National Harbor, Maryland

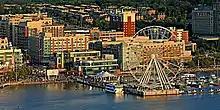
An aerial view of National Harbor

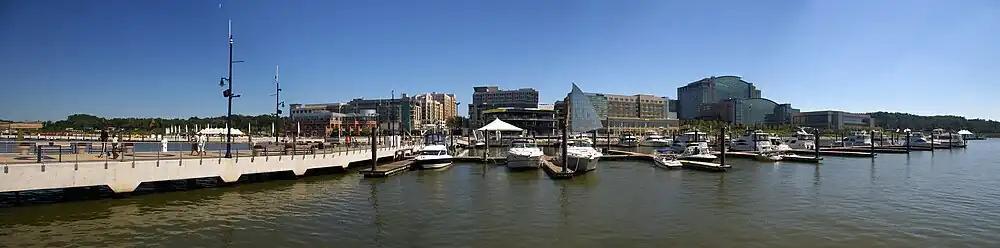
Panorama of National Harbor

The site has a convention center, six hotels, restaurants, shops, and condominiums. National Harbor hosted Cirque du Soleil in 2008, 2010, 2012, and 2014 and also features outdoor activities such as a culinary festival and outdoor concerts by military bands, an outdoor movie screen facing the river, an annual ice sculpture exhibition, and a Peeps Day with a Peeps eating contest. The national spelling bee competition is held there. The Gaylord National Resort & Convention Center, with 2,000 rooms, is the largest hotel between New Jersey and Florida, and the largest in the Washington area. The site includes a beachfront walking path and a connection to a bike trail on the Woodrow Wilson Bridge that crosses into Alexandria, Virginia. Amusements include a children's carousel, and the Capital Wheel, a 175-foot Ferris wheel on a pier that extends into the Potomac River. There is a fast food restaurant and a gas station among the northern ramps that provide the only ways in or out of National Harbor.